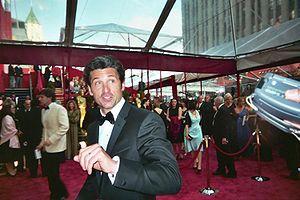
Patrick Dempsey est un acteur, réalisateur et pilote de course automobile américain, né le 13 janvier 1966 à Lewiston, rendu célèbre par le rôle du Dʳ Derek Shepherd dans la série Grey's Anatomy.